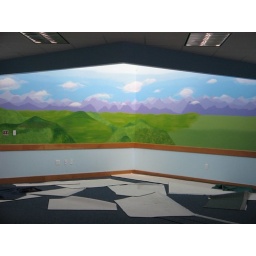
The mural on the lower wall of the tower in the Snuggle Up Center is in progress. View from the West